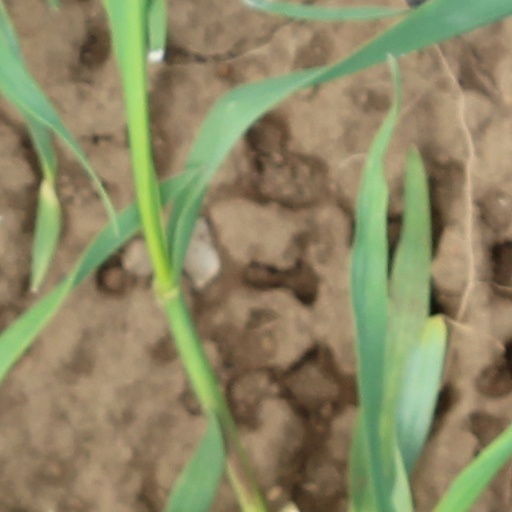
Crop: wheat